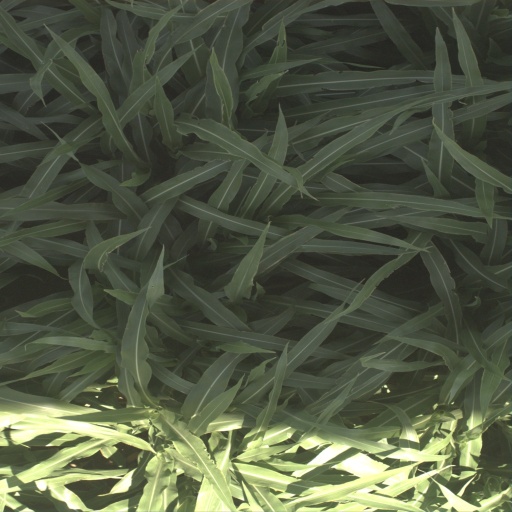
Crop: sorghum